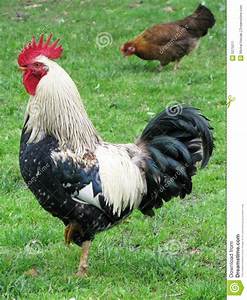
Label: chicken